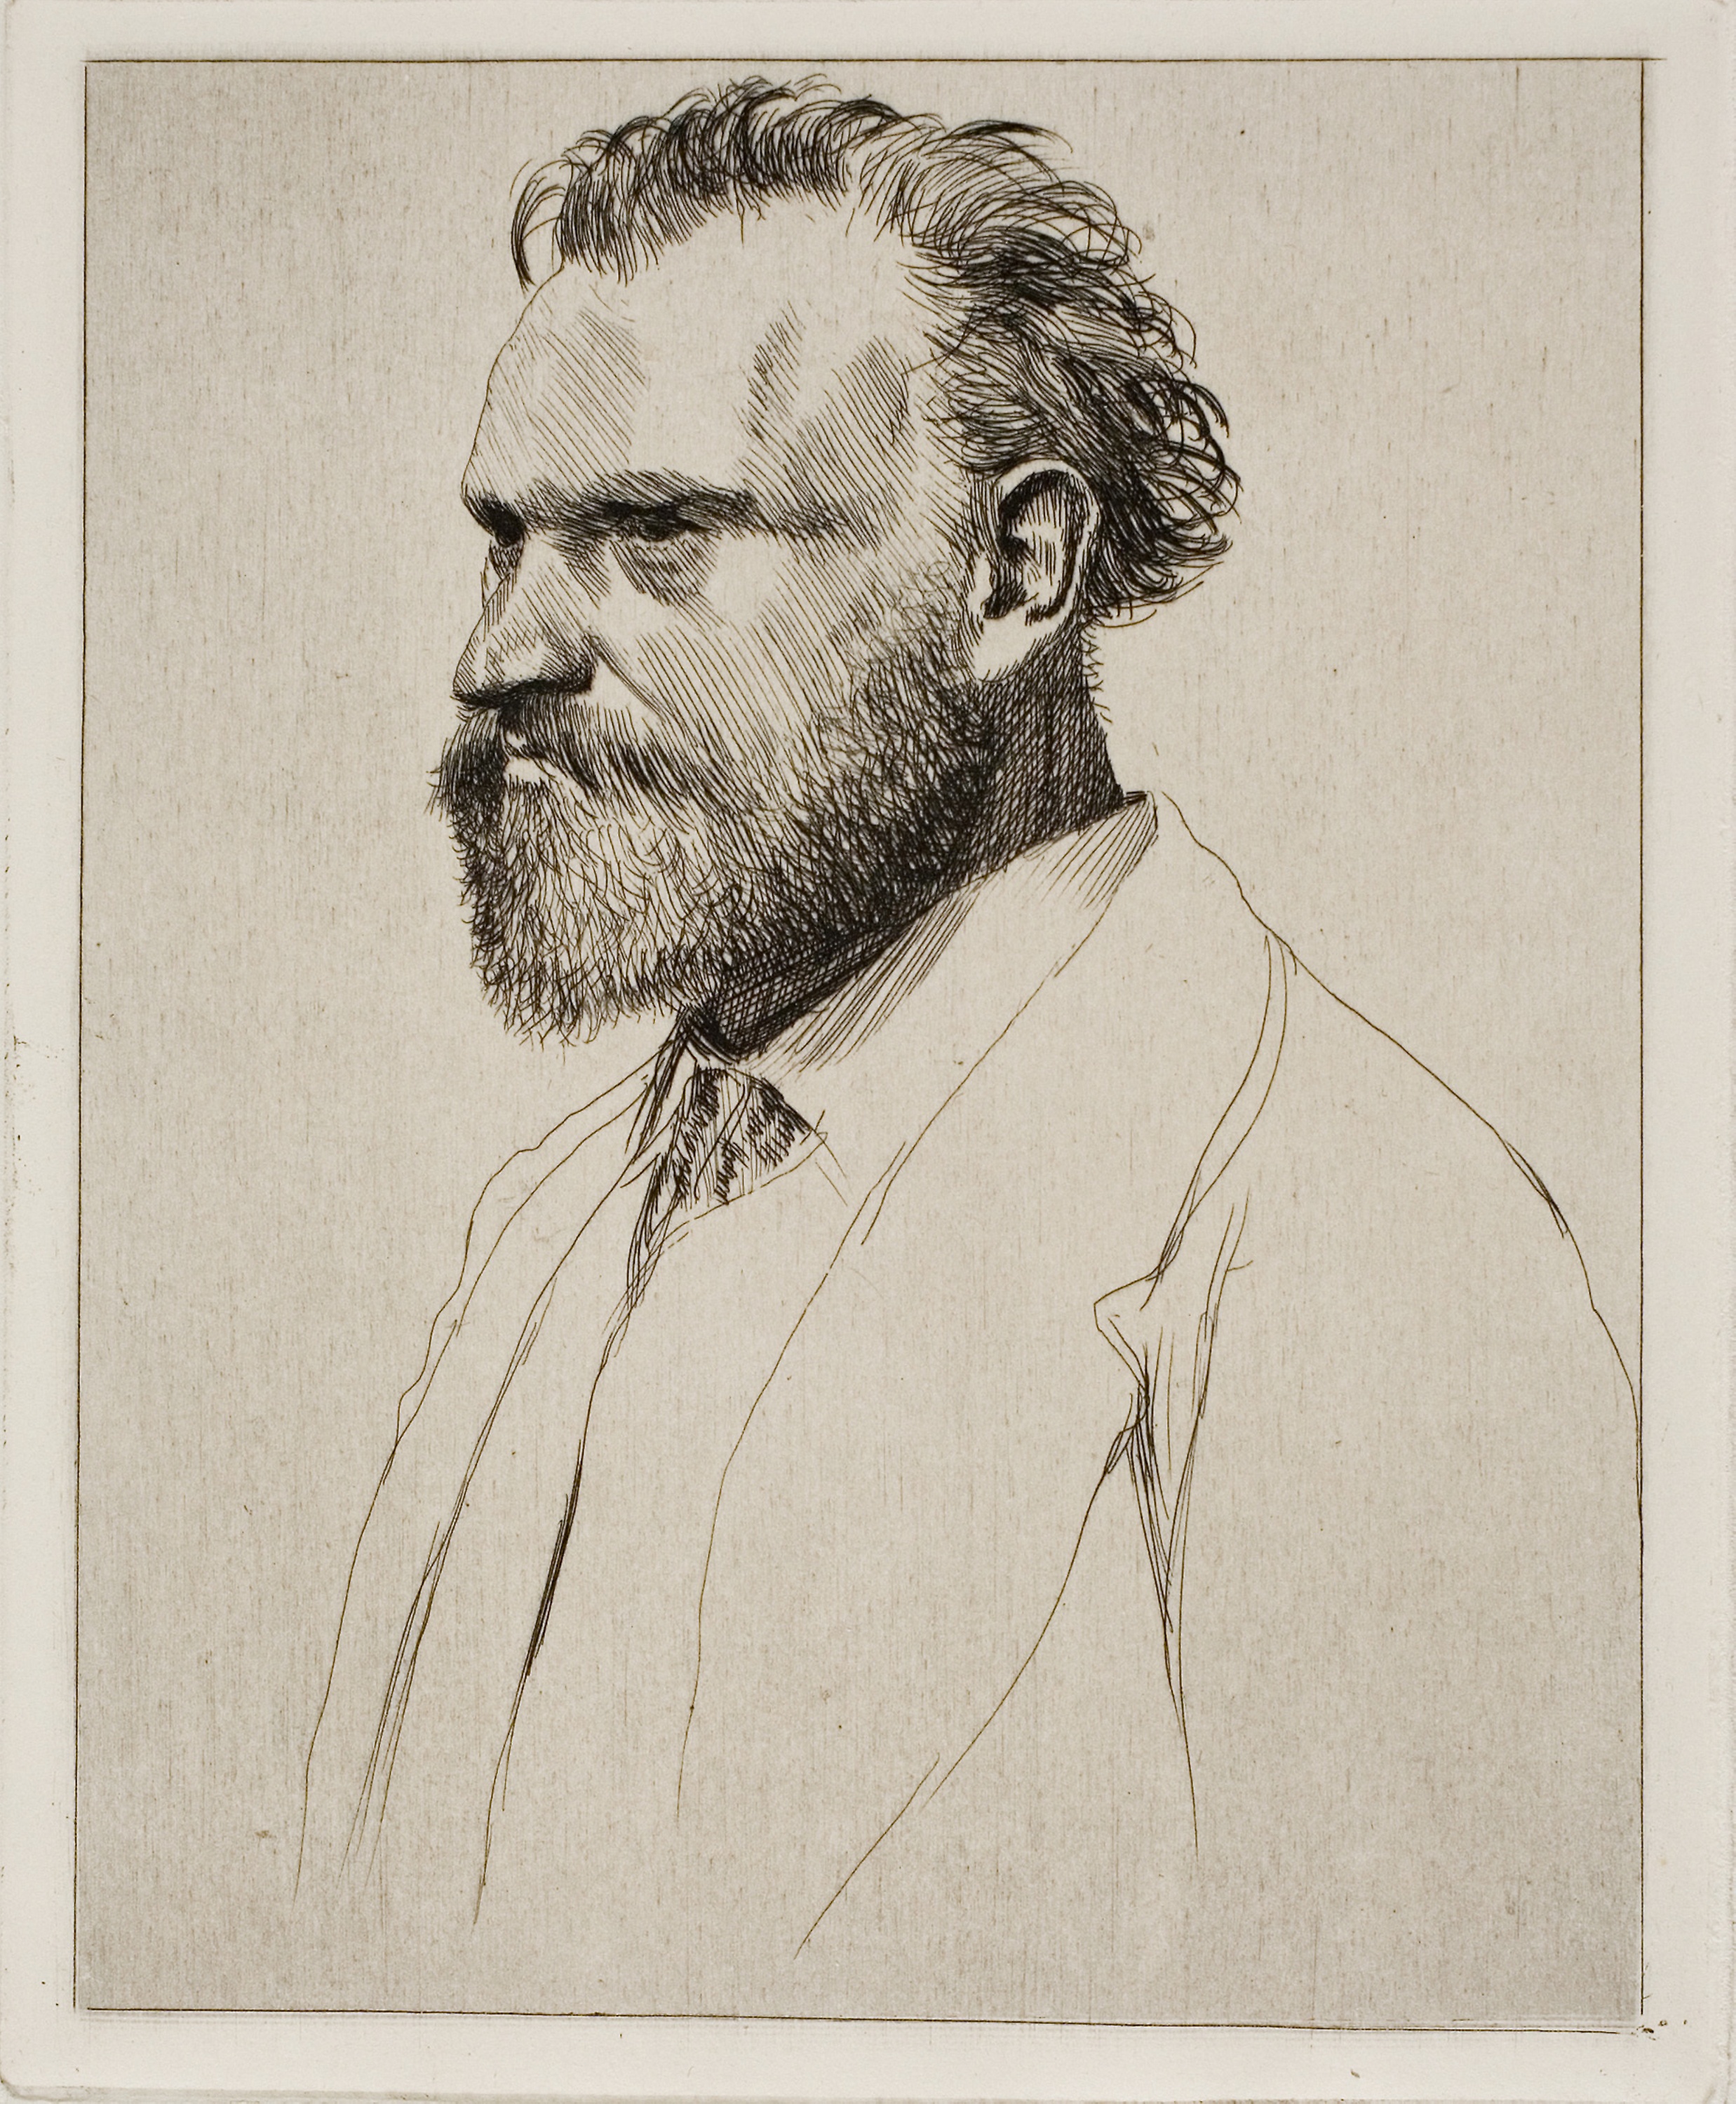
portrait, facial hair, self portrait, art, drawing, figure drawing, gentleman, sketch, artwork, visual arts, beard, illustration